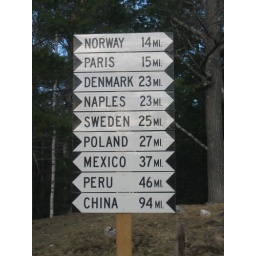
My image of that oft-photographed road sign in Maine, displaying the distances to foreign-sounding towns.